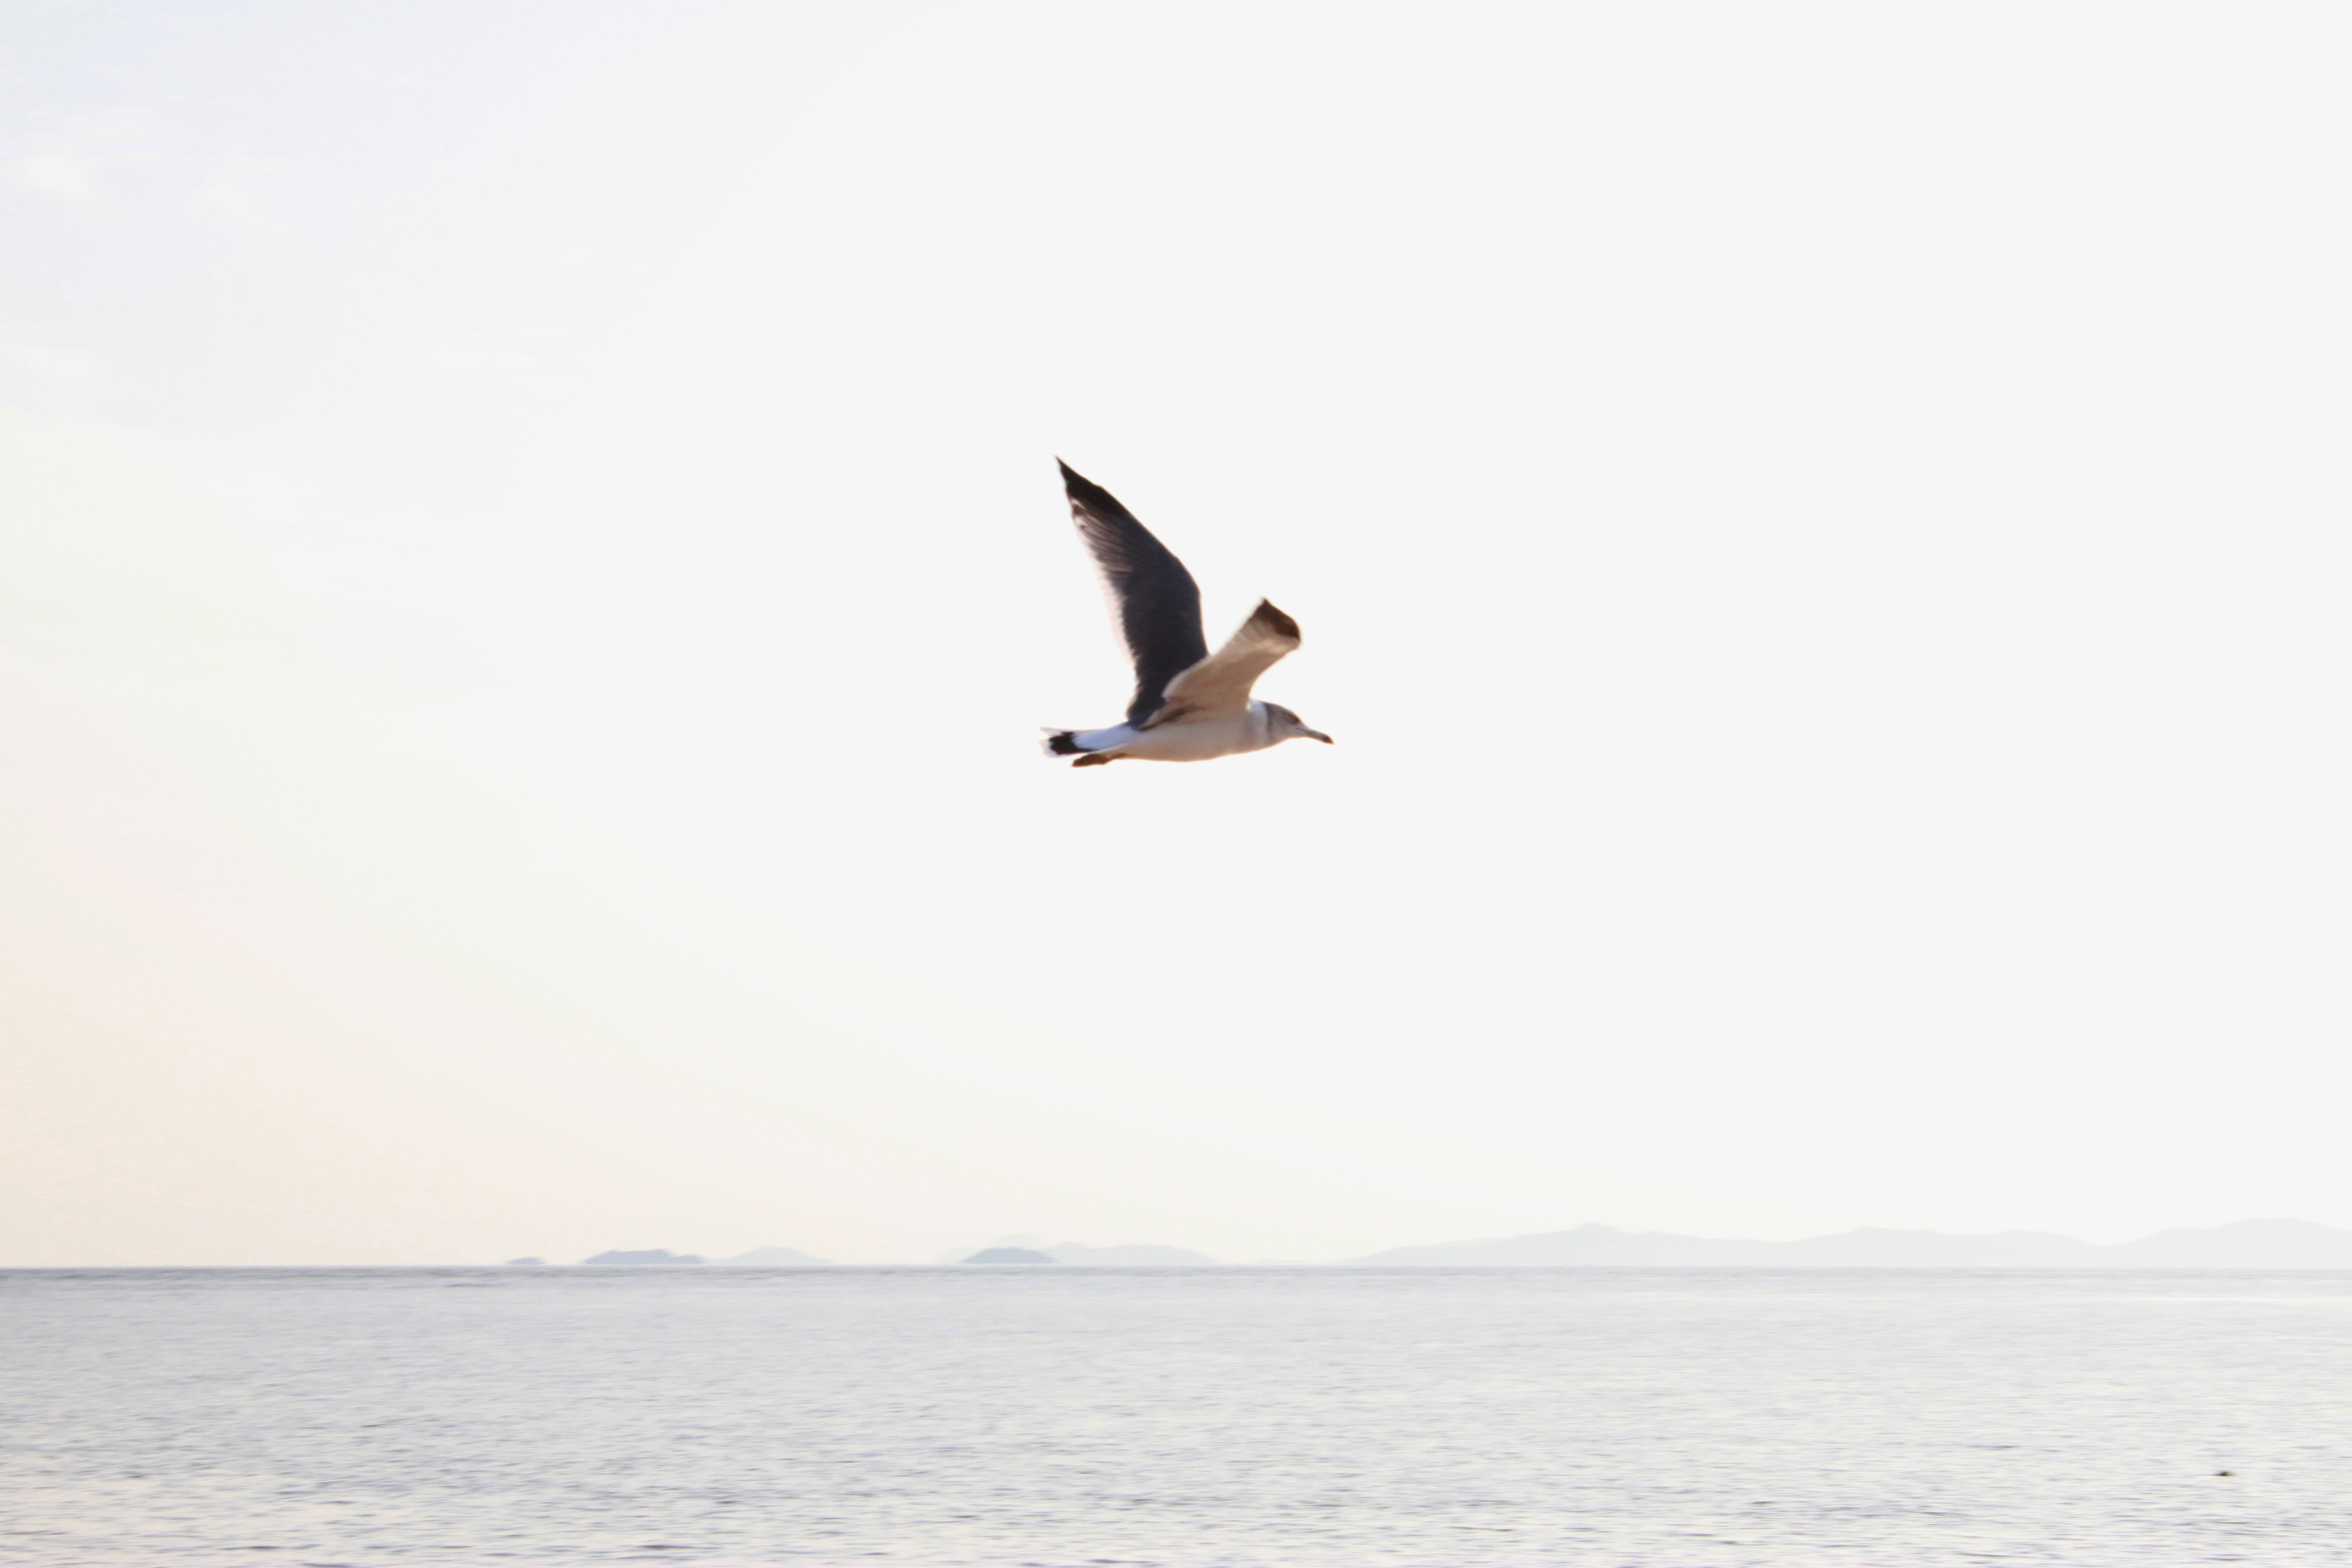
beach, landscape, sea, nature, outdoor, bird, wing, sky, animal, seabird, seagull, gull, flight, blue, birds, vertebrate, new, i, water bird, emergency, at the moment, charadriiformes